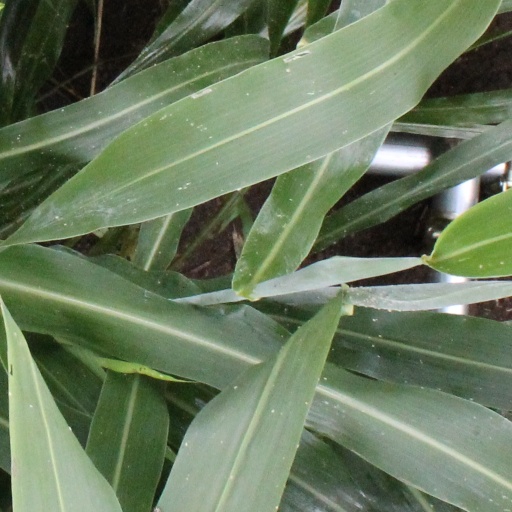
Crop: sorghum